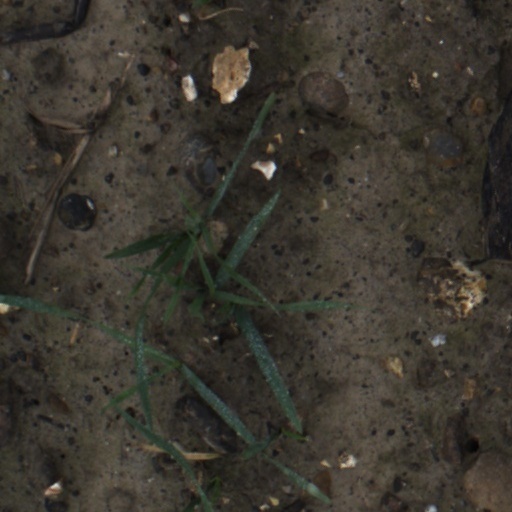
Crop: wheat